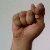
The image shows a hand gesture representing the letter 'T' in Indian Sign Language.